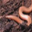
Label: snake